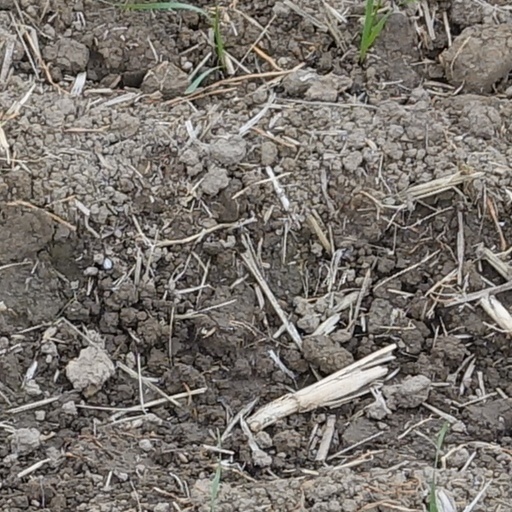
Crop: wheat